Fort Pierce (Alabama)

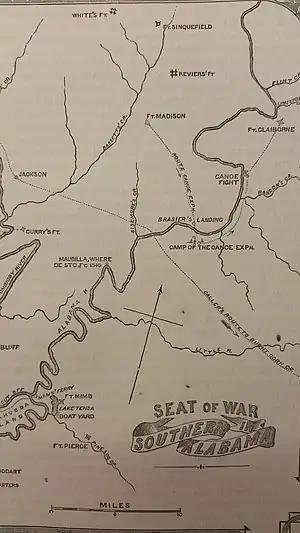
Map of Alabama during the War of 1812. Fort Pierce is located in the bottom left.

After the Battle of Burnt Corn Creek, Red Sticks planned to attack Fort Mims, as some métis who assisted in the American attack had taken refuge inside. The Red Sticks initially planned a simultaneous attack on Fort Pierce along with their attack on Fort Mims. While planning the attacks on Fort Mims and Pierce, William Weatherford was provided information from runaway slaves from Fort Pierce about the Tensaw River forts and their defenses. While en route to Fort Mims, the Red Stick war party was seen by a number of American settlers and slaves. Most of these reported sightings were by occupants of Fort Pierce, which caused the military leadership of Fort Mims to feel that these sightings were falsely reported to ensure Fort Pierce would be supplied with additional military support. Fort Pierce was guarded by soldiers under the command of Lieutenant Montgomery, who had been sent to Fort Pierce from the main body of troops under the command of Major Daniel Beasley at Fort Mims.